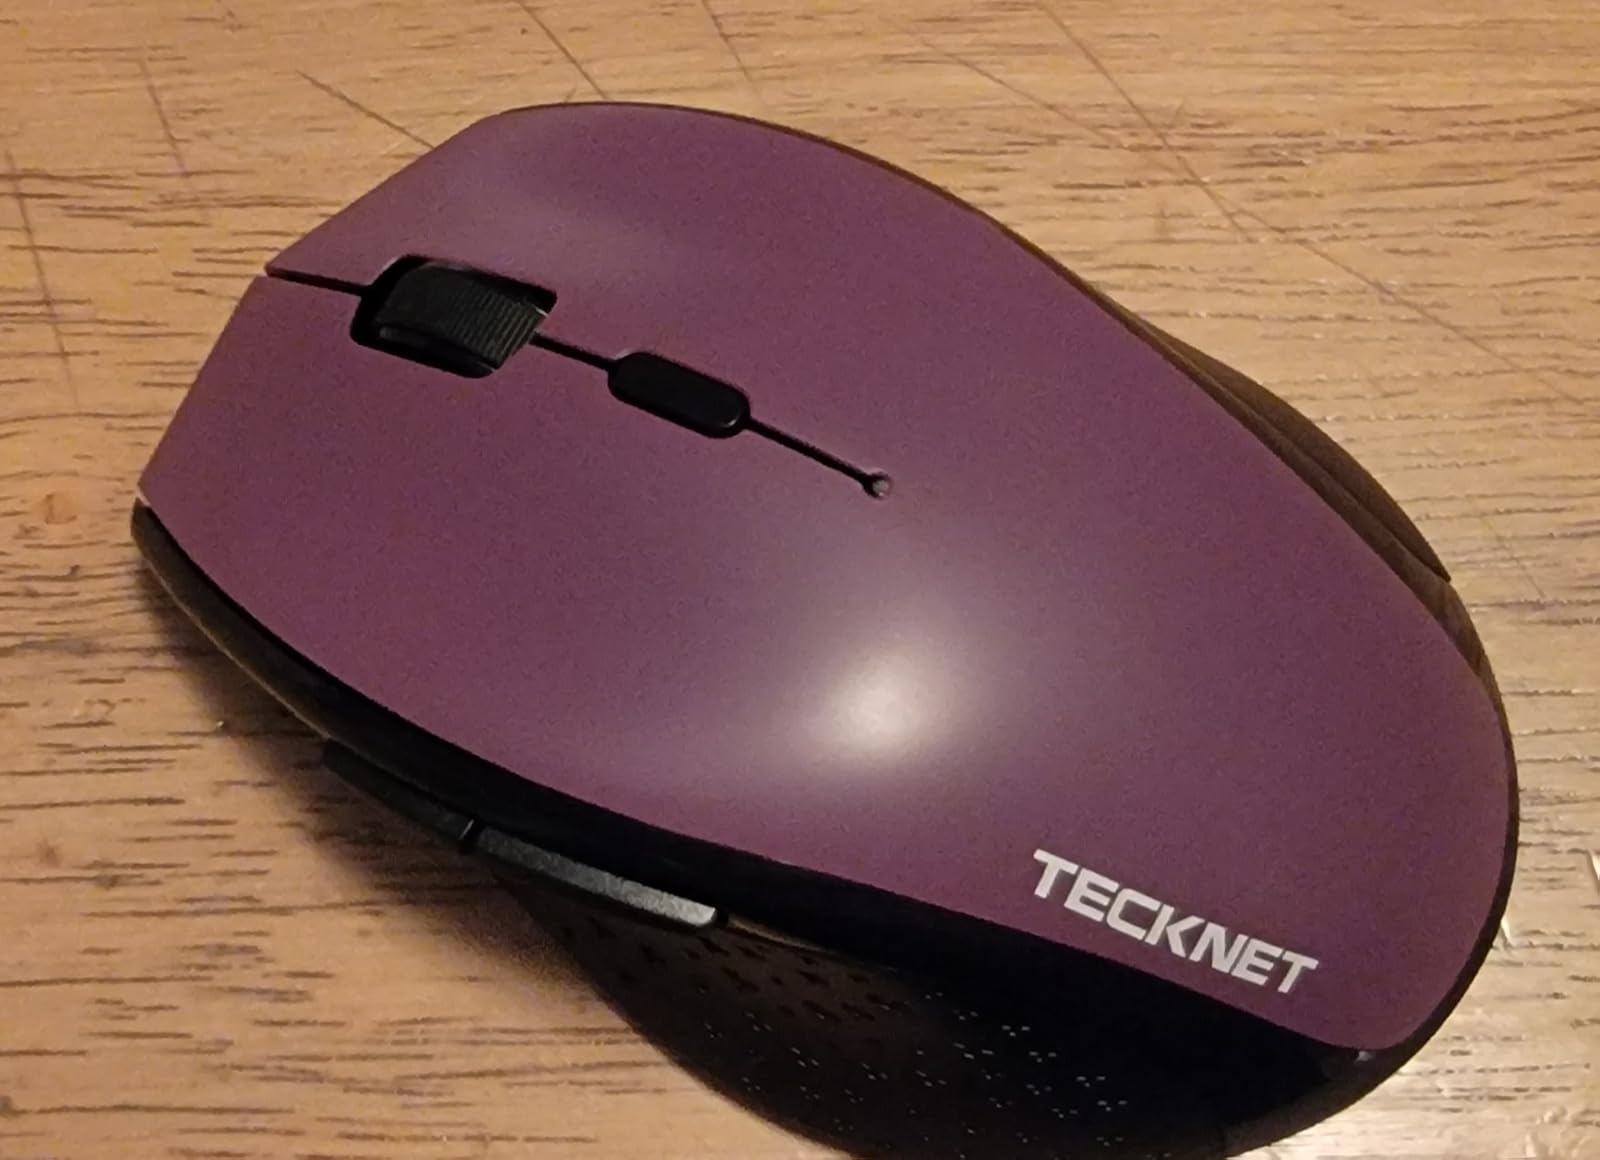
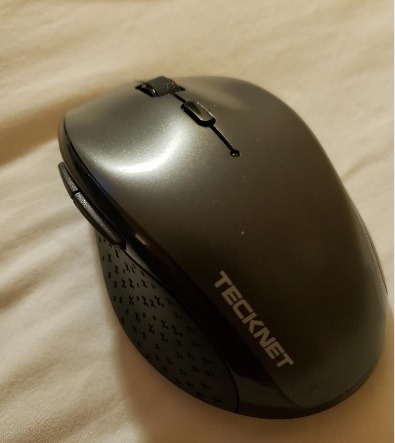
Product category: mouse
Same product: no